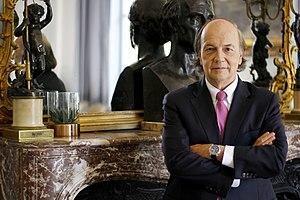
Portrait de James G. Rickards (Jim Rickards), auteur de lettres d'information financière et de plusieurs ouvrages sur la finance.
James G. Rickards est un avocat américain s’exprimant sur les questions financières, rédacteur de lettres d'informations spécialisées depuis 2014.